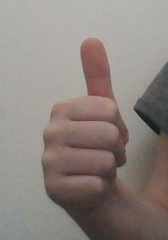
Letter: aleff